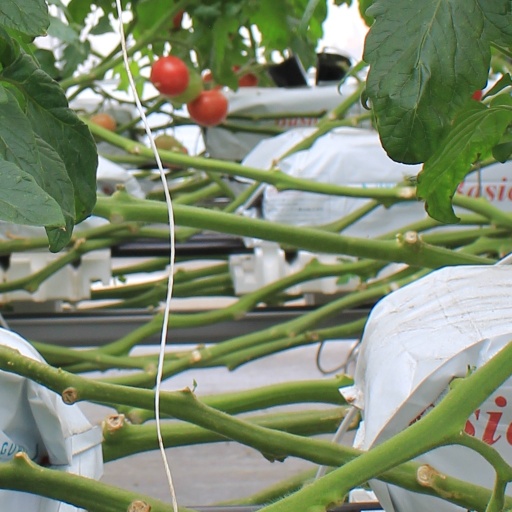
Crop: tomato